Home Office

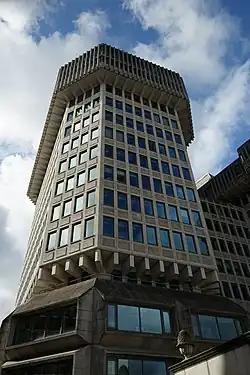
The former Home Office building at 50 Queen Anne's Gate, London

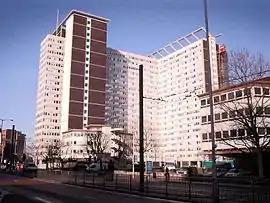
Lunar House in Croydon, which holds the headquarters of UK Visas and Immigration

Until 1978, the Home Office had its offices in what is now the Foreign and Commonwealth Office Main Building on King Charles Street, off Whitehall. From 1978 to 2004, the Home Office was then located at 50 Queen Anne's Gate, a Brutalist office block in Westminster designed by Sir Basil Spence, close to St James's Park tube station. Many functions, however, were devolved to offices in other parts of London, and the country, notably the headquarters of the Immigration and Nationality Directorate in Croydon.